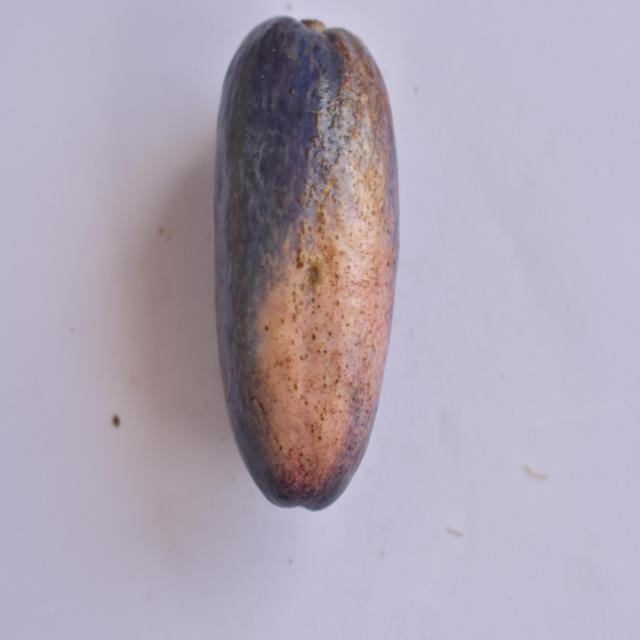
Plum grade: unripe